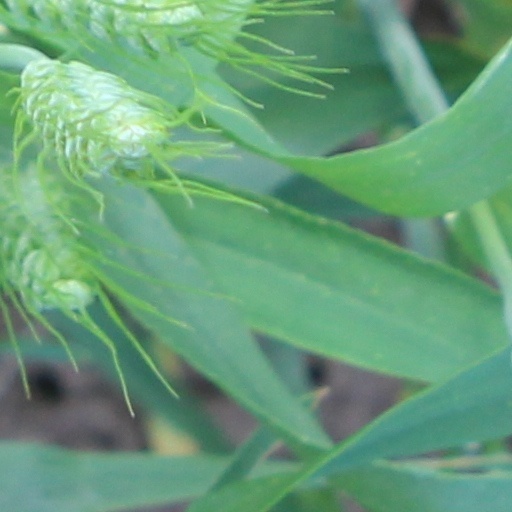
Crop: wheat